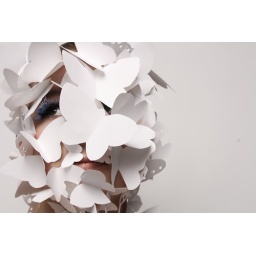
A project with Sharon Lloyd, Senior Lecturer in Fashion Theory and Practice. Using paper to construct animal like qualities